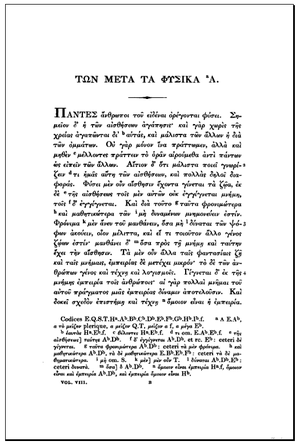
Metafysik (Aristoteles)
Første side af Metafysik i Immanuel Bekkers udgave, 1837
Der er få eller ingen kildehenvisninger i denne artikel, hvilket er et problem. Du kan hjælpe ved at angive kilder til de påstande, som fremføres i artiklen.